Left Front (West Bengal)

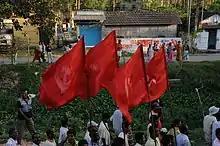
CPI(M) supporters during the 2009 election campaign

Ahead of the 1996 West Bengal Legislative Assembly election, WBSP had merged into the Samajwadi Party which became a member of the Left Front.